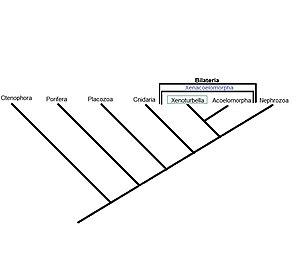
Position phylogénétique du groupe soeur Xenacoelomorpha constitué de Xenoturbella et Acoelomorpha
Xenoturbella est un genre d'animaux marins à l'aspect vermiforme. Depuis sa découverte en 1949, il fait partie de ces rares animaux dont la place dans la classification n'a cessé de faire débat, au point de susciter constamment des qualificatifs aussi inhabituels dans la presse scientifique spécialisée que « énigmatique », « étrange », « incertain », reflétés par le nom scientifique du genre.